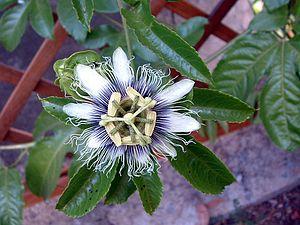
Passiflora est un genre de plantes, les passiflores, de plus de 530 espèces de la famille des Passifloraceae. Ce sont des plantes grimpantes aux fleurs spectaculaires, mais leur abondance n'est garantie que dans les régions au climat doux.